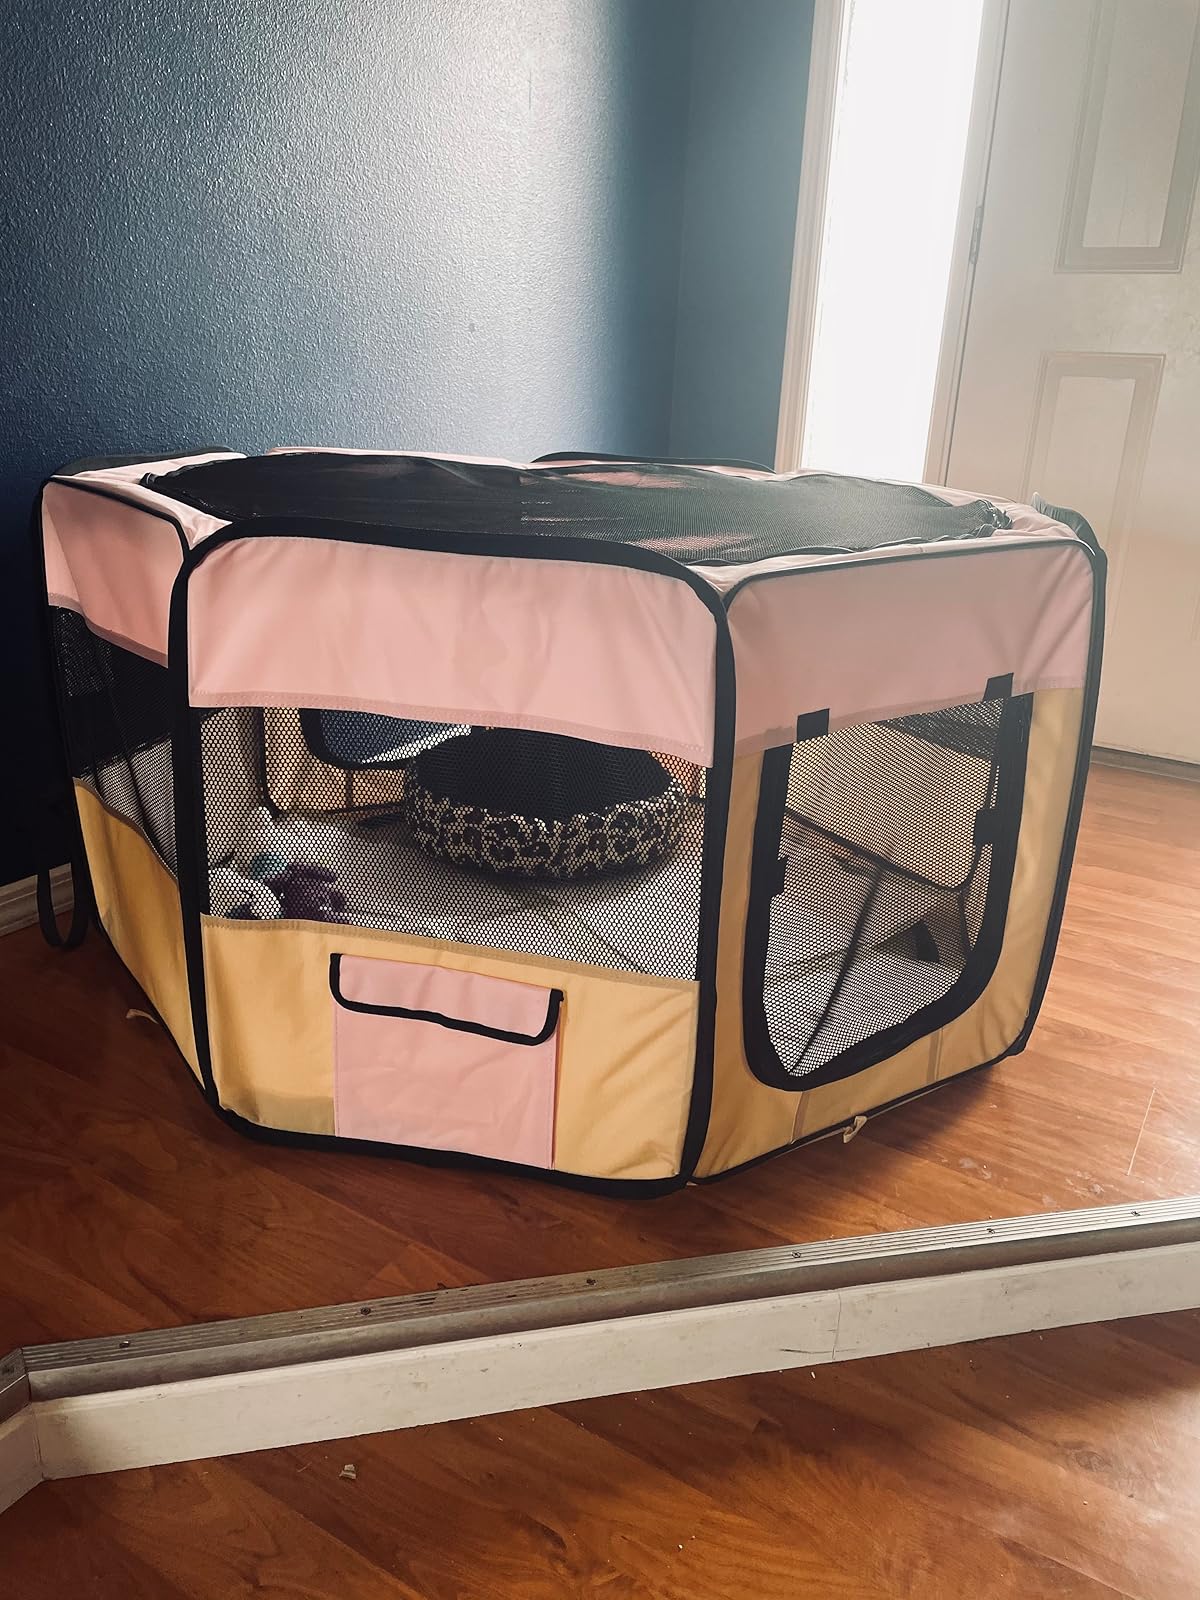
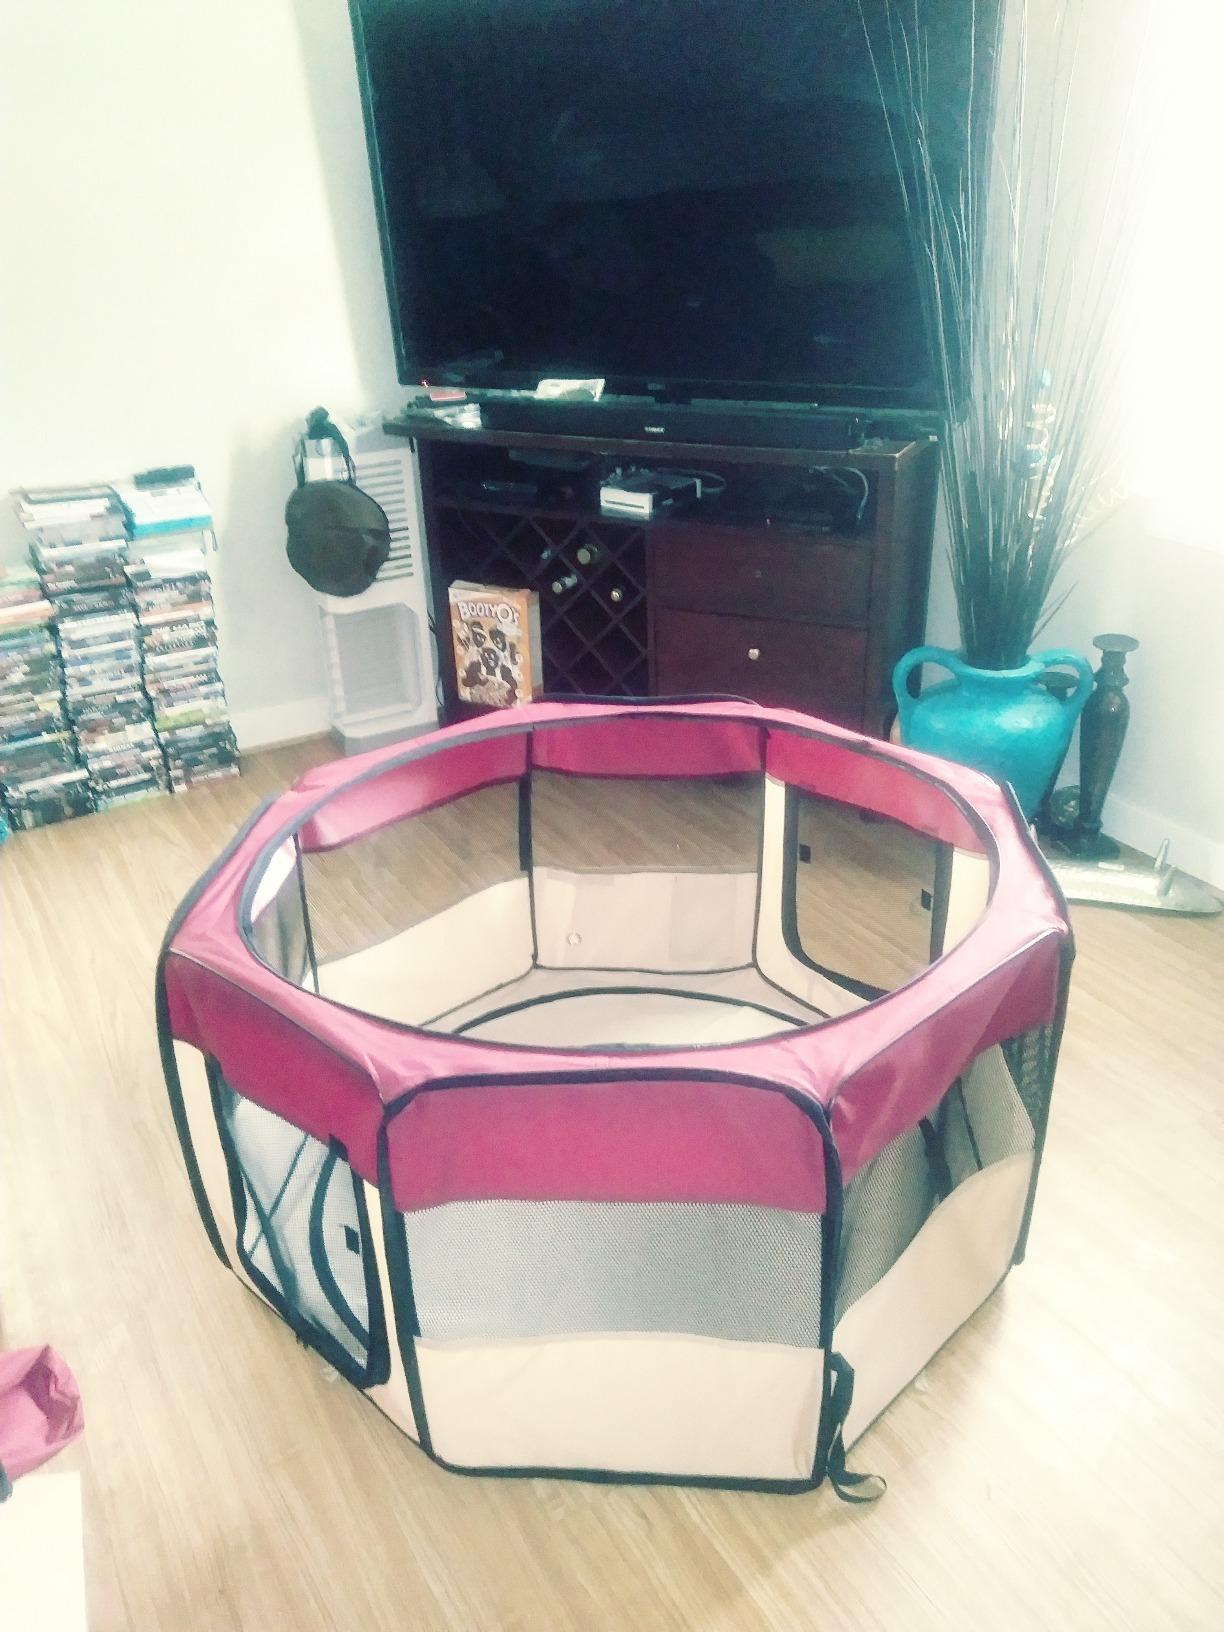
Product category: items_kennel
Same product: no